Anatoly Lunacharsky

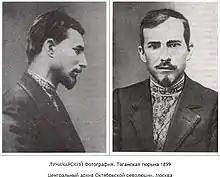
Lunacharsky in 1899

In 1899, Lunacharsky returned to Russia, where he and Vladimir Lenin's sister revived the Moscow Committee of the Russian Social Democratic Labour Party (RSDLP), until they were betrayed by an informant and arrested. He was allowed to settle in Kiev, but was arrested again after resuming his political activities, and after ten months in prison he was sent to Kaluga, where he joined a Marxist circle that included Alexander Bogdanov and Vladimir Bazarov.